Skylar Grey

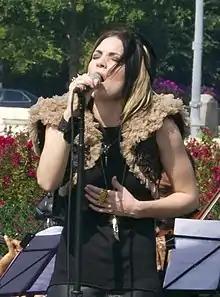
Grey singing at the Tibet Talk for World Peace in July 2011

Brook later changed her stage name to Skylar Grey. While still living in Oregon, Grey visited New York to meet her publisher Jennifer Blakeman, to seek help presenting her work. Blakeman had suggested that she work with English producer Alex da Kid. Alex da Kid then sent Grey a few tracks that he had been working on, the first song finished being "Love the Way You Lie". The song was given to American rapper Eminem (who wrote the verses) and Barbadian singer Rihanna. Their song became a worldwide hit, reaching number one on 26 charts and being nominated for four Grammy Awards. Grey received a Song of the Year Grammy nomination for "Love the Way You Lie". Grey wrote the hook to all three versions of "Love the Way You Lie" by Eminem and Rihanna, and even recorded a solo version that was later featured on her fourth EP, "The Buried Sessions of Skylar Grey" (2012).